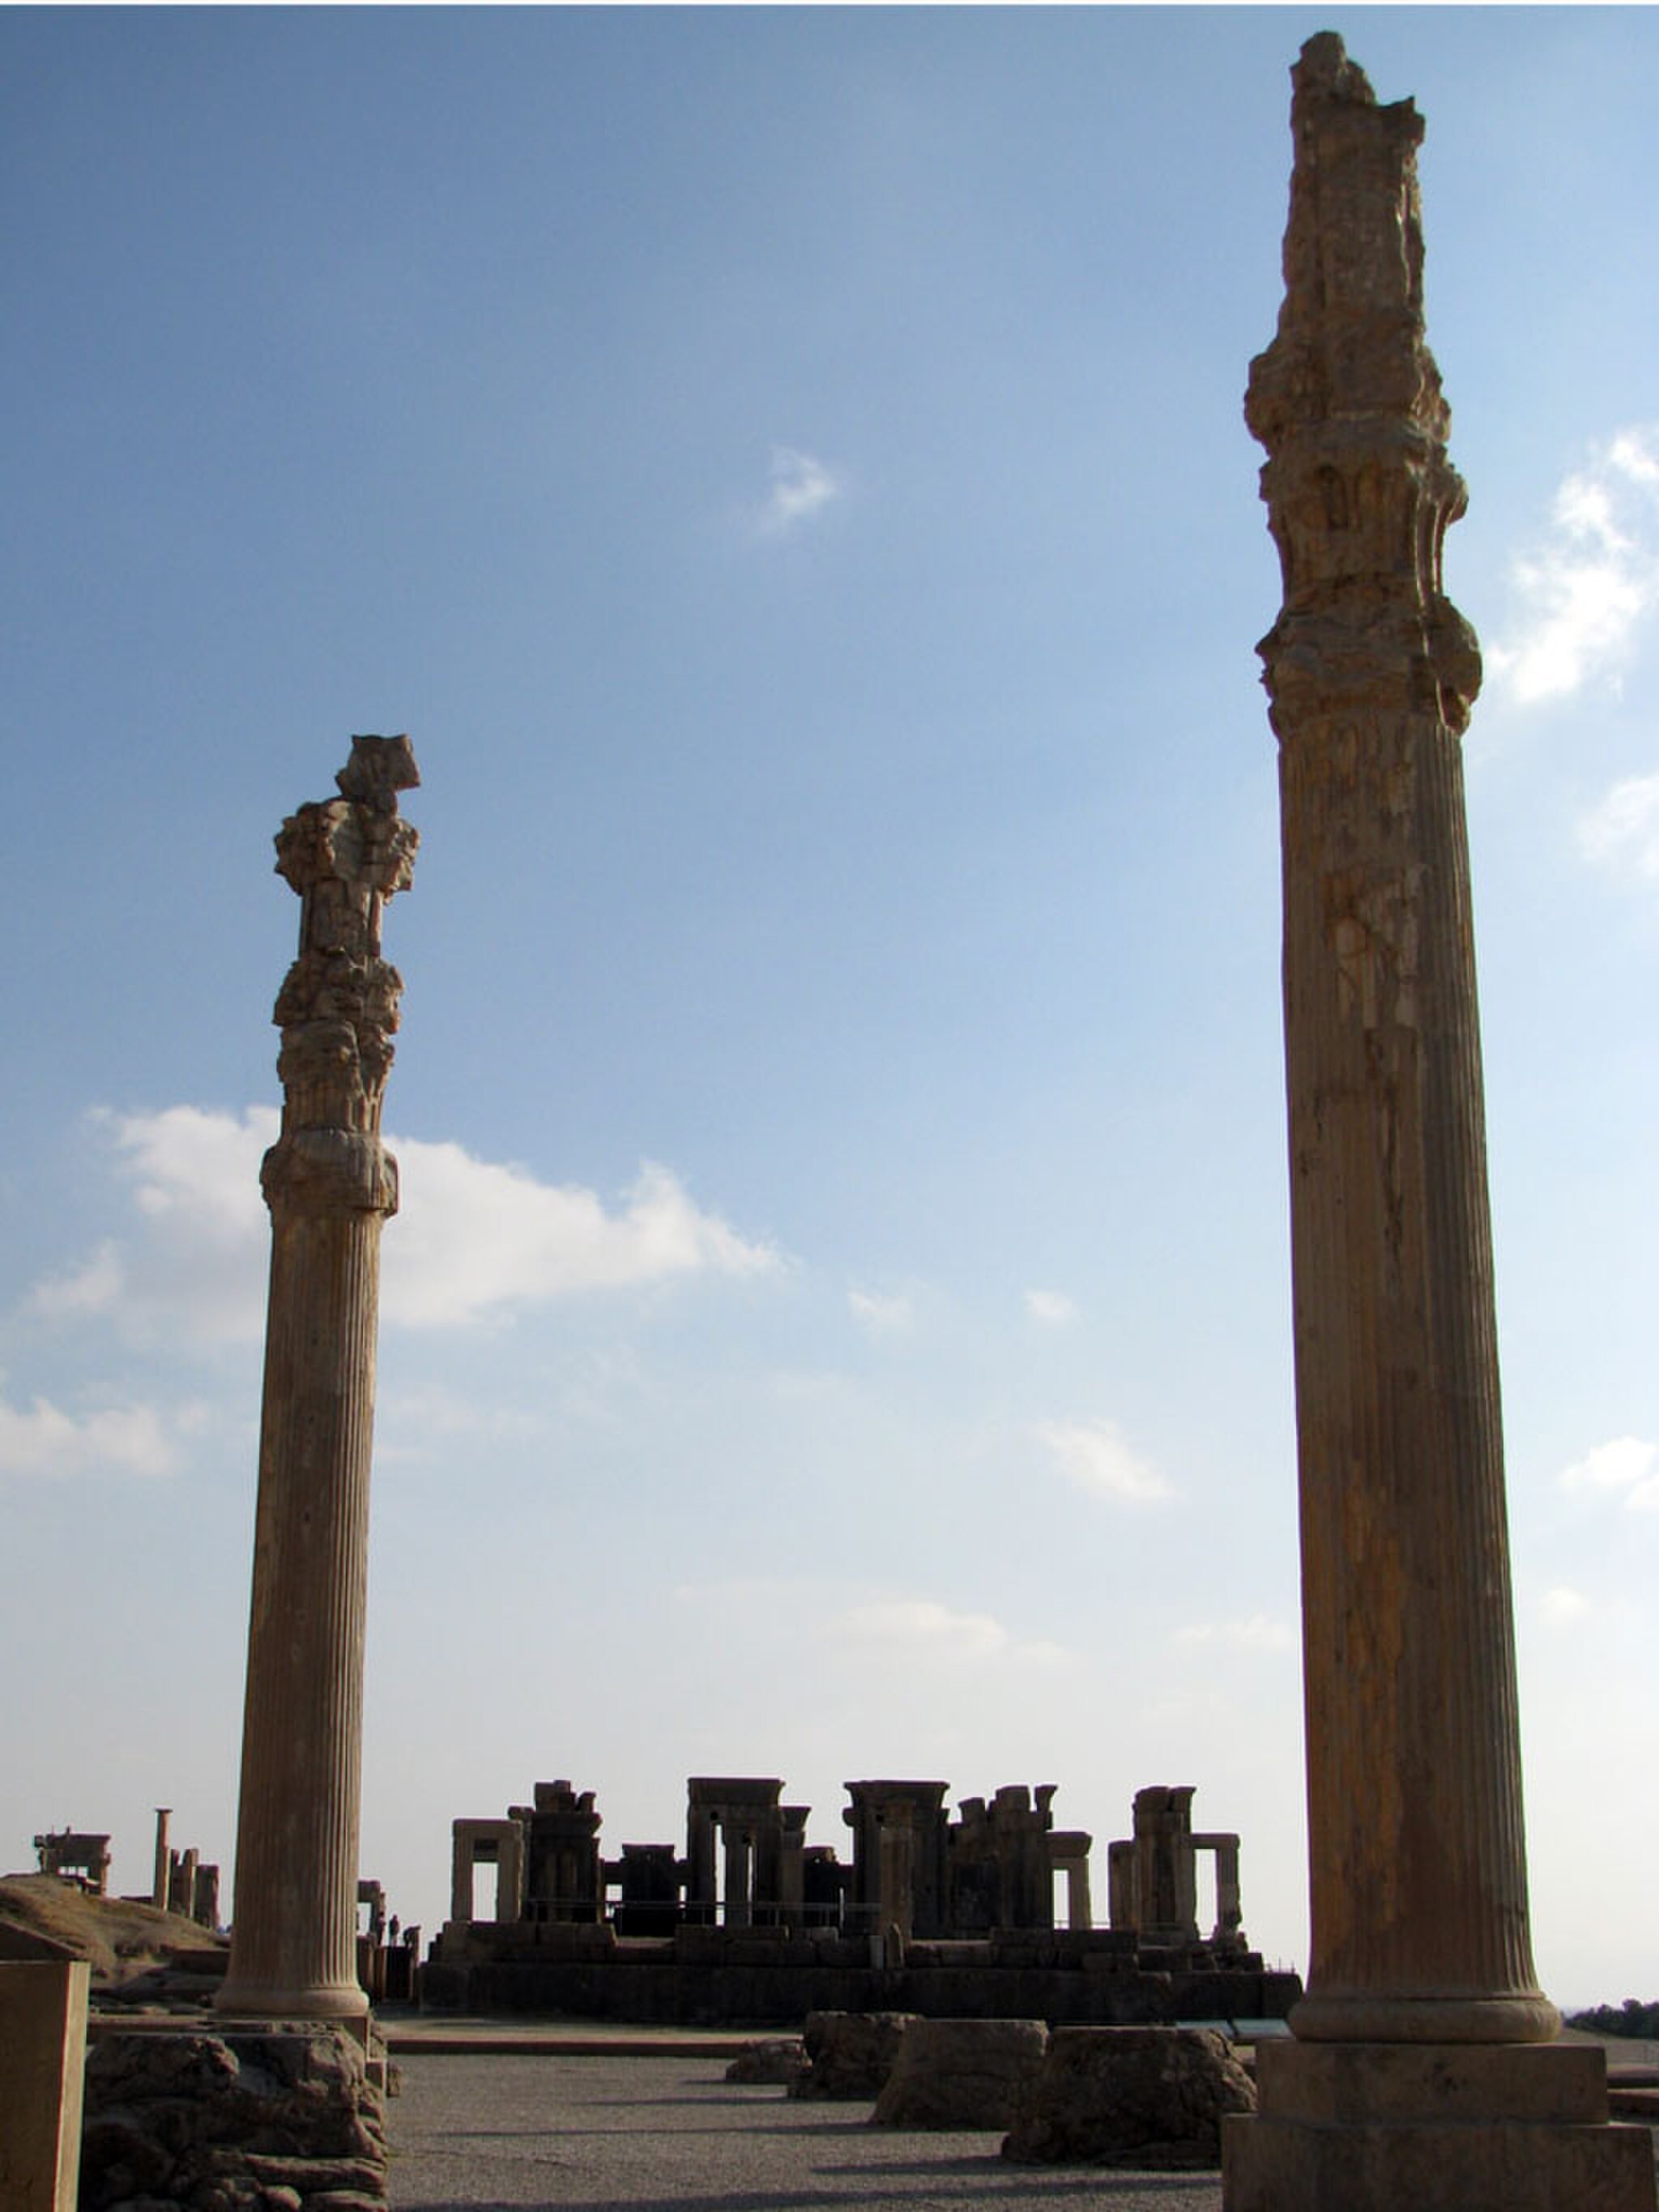
Title: Persepolis - panoramio - Alireza Shakernia
Description: Persepolis
Date: Taken on 28 December 2007
Categories: Apadana of Persepolis, Panoramio files uploaded by Panoramio upload bot, Panoramio images reviewed by trusted users, Photos from Panoramio, Files with coordinates missing SDC location of creation, 2007 in Persepolis, Iran photographs taken on 2007-12-28, Photos from Panoramio ID 472582